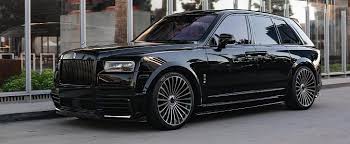
Label: noambulance